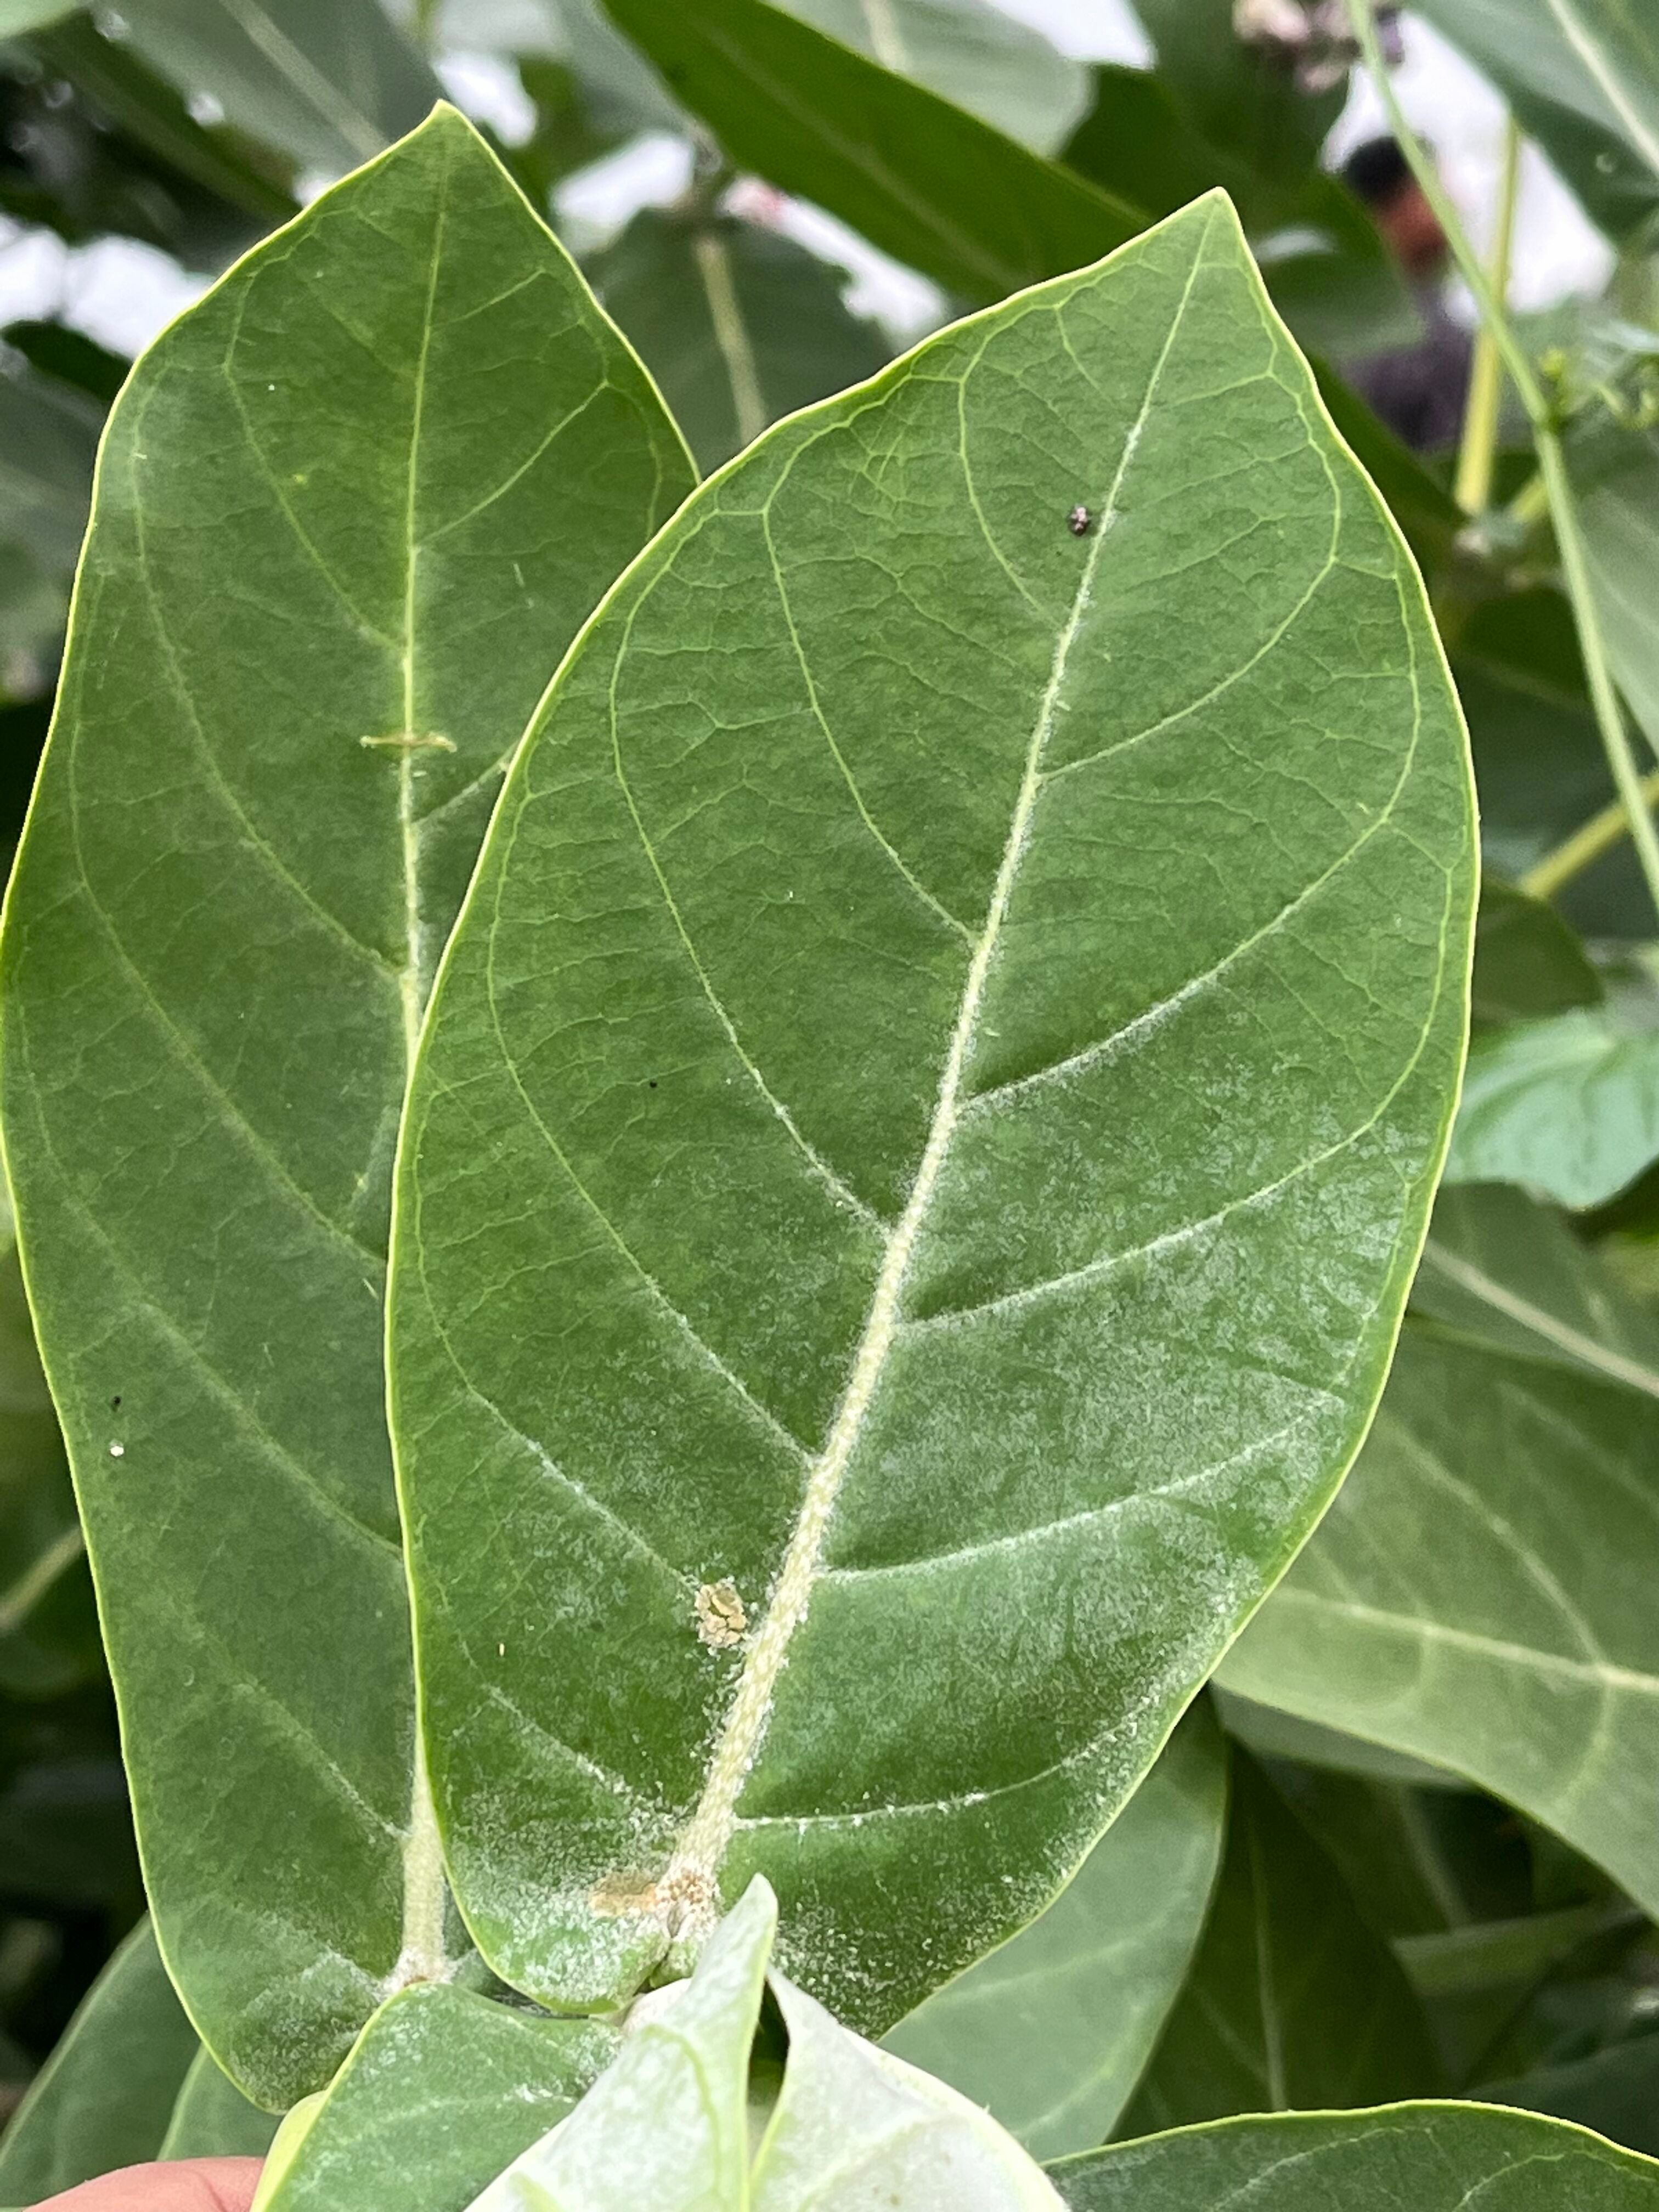
Plant species: calotropis-gigantea